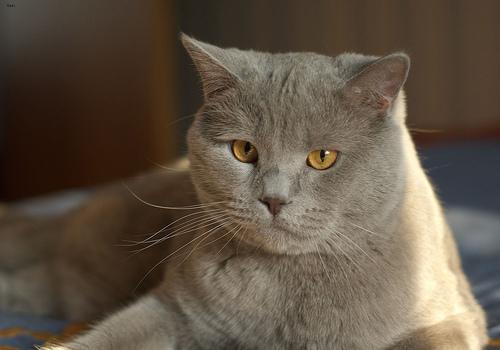
Animal: cat
Breed: british_shorthair